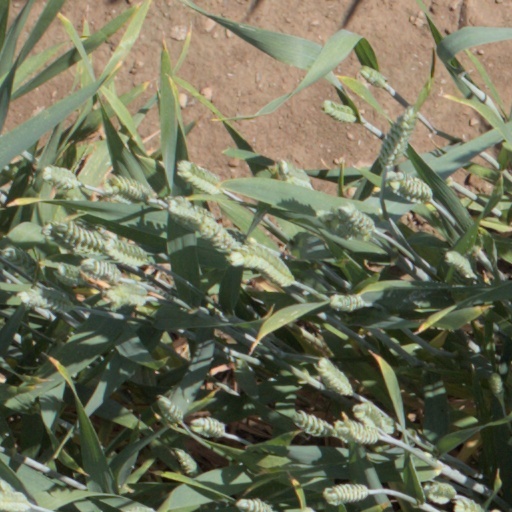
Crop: wheat